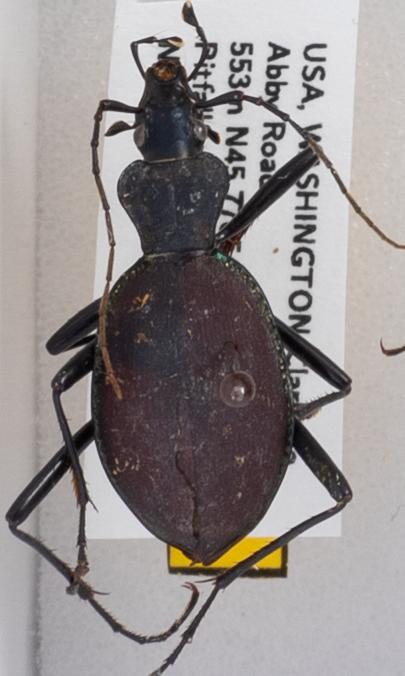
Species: Scaphinotus angusticollis
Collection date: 2019-05-14
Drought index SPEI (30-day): -2.09
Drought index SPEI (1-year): -2.09
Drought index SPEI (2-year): -2.09